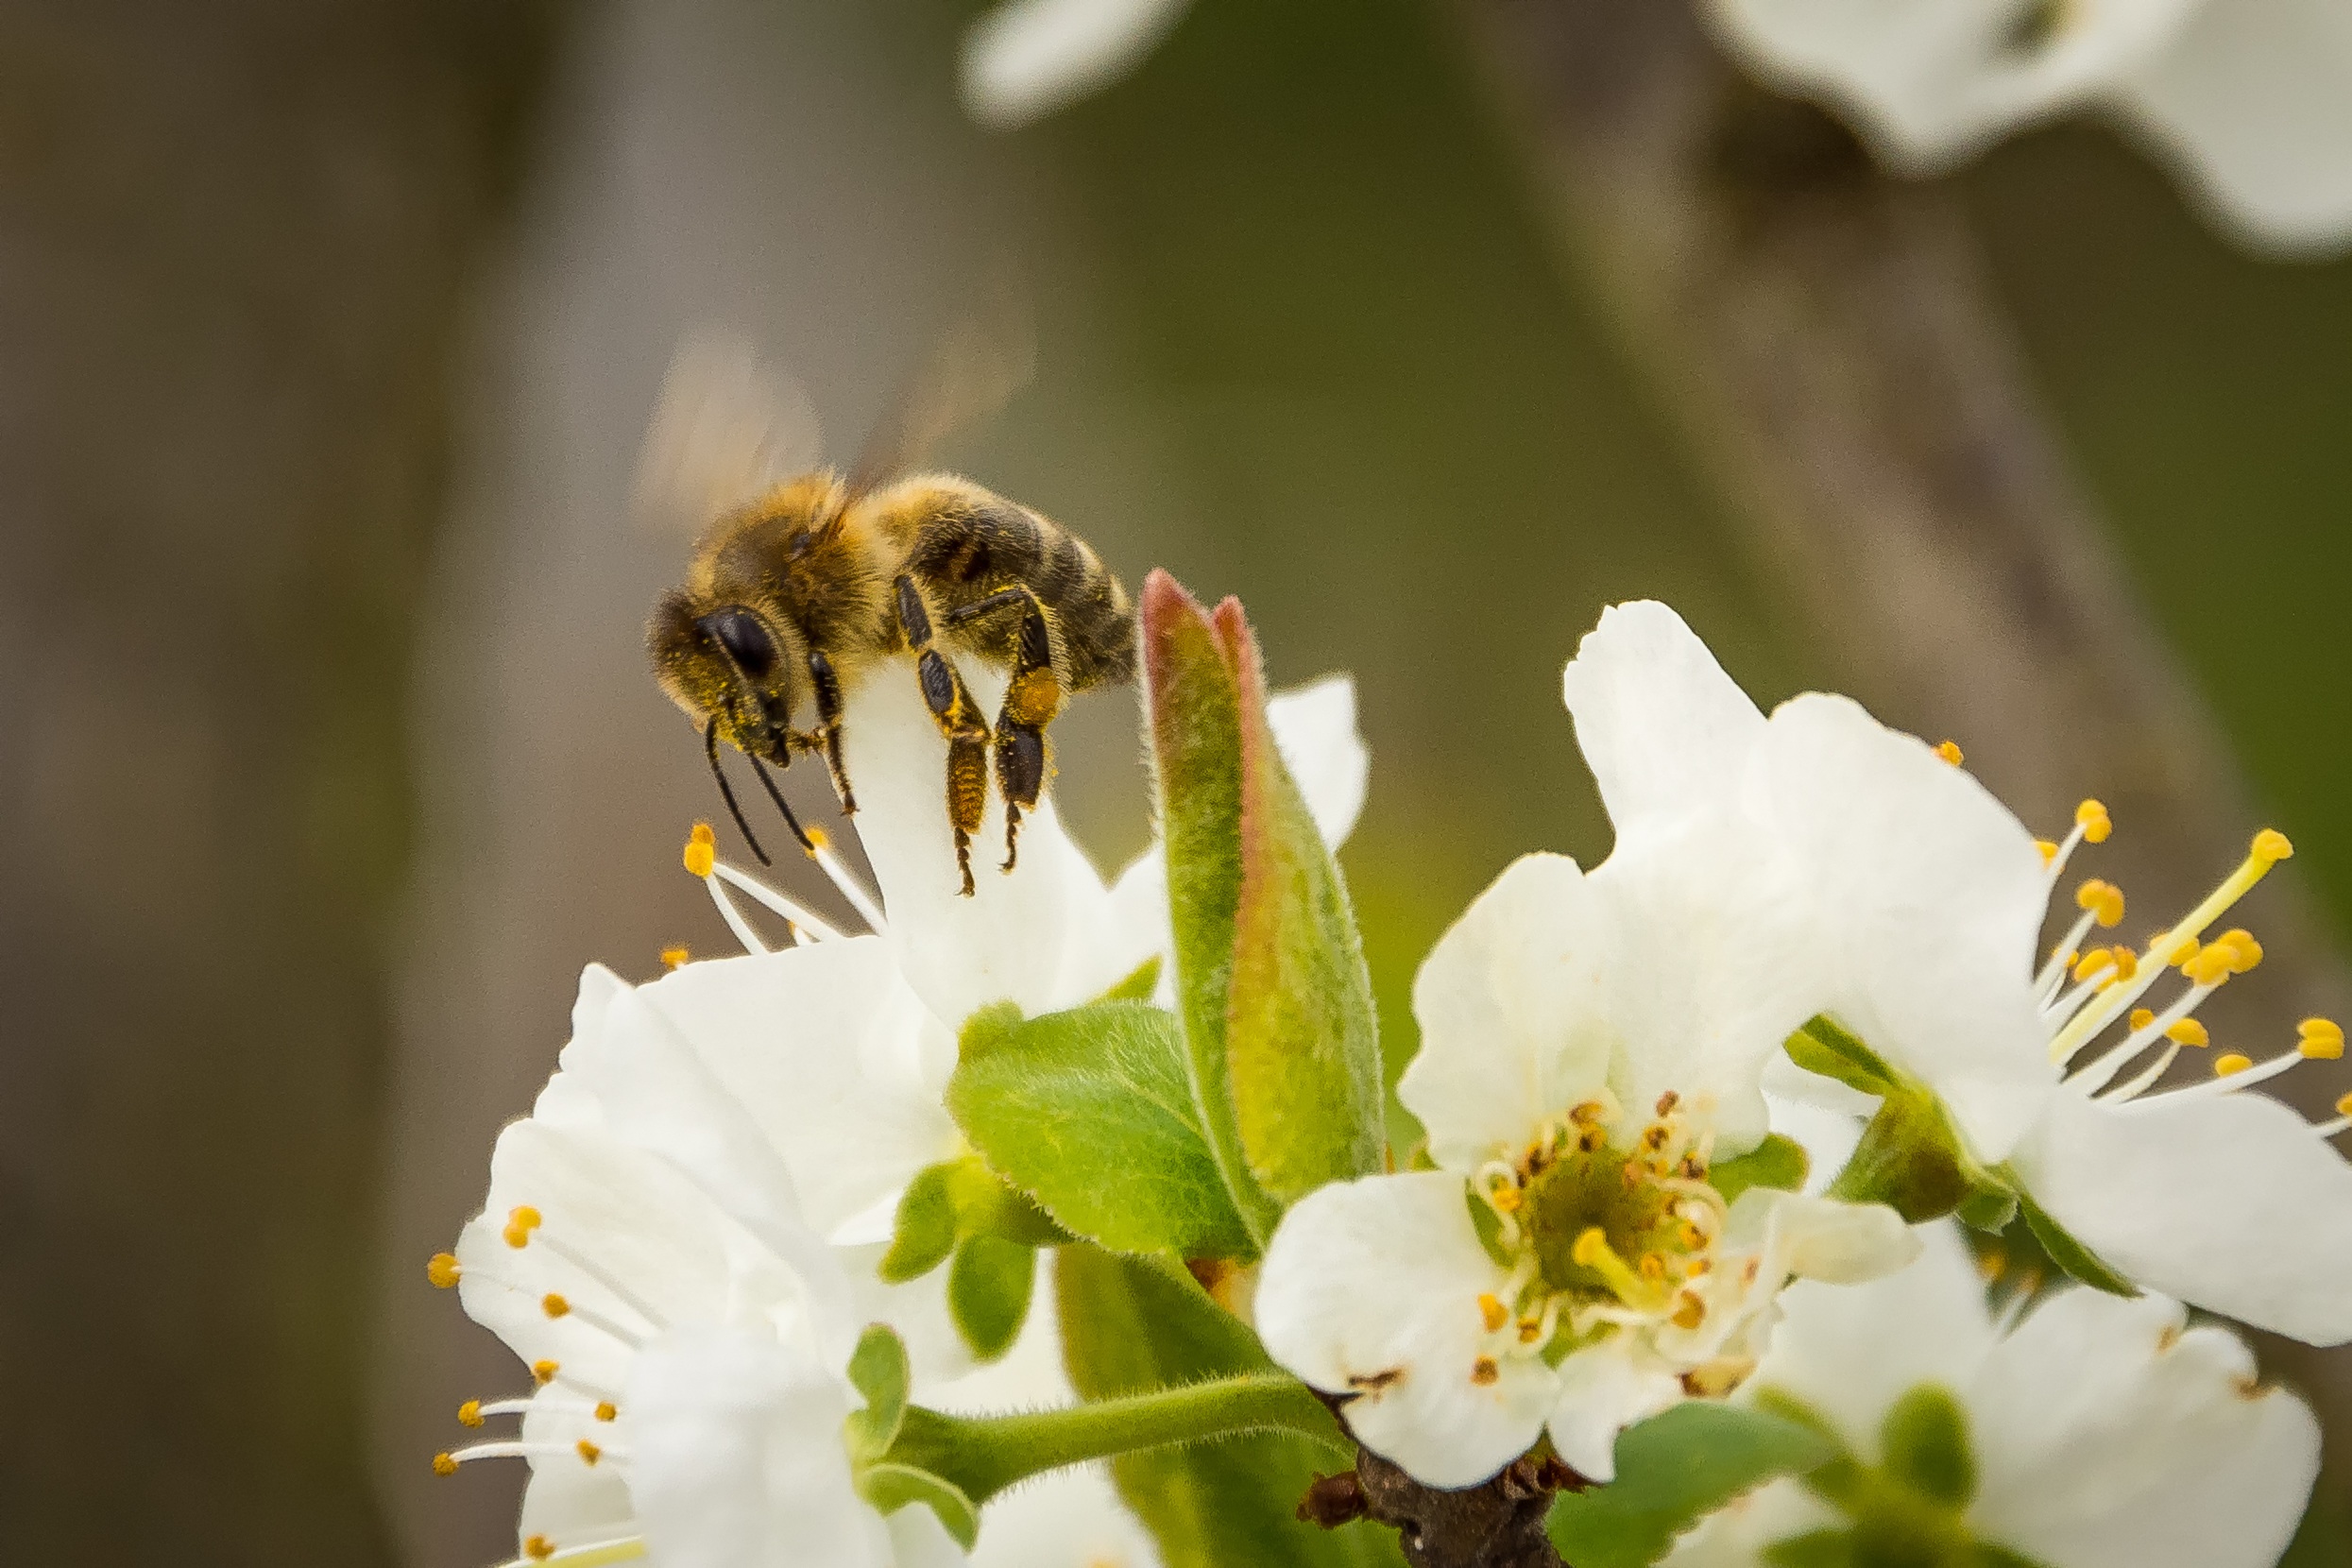
nature, branch, blossom, wing, plant, photography, flower, petal, bloom, animal, honey, pollen, pollination, spring, insect, macro, botany, yellow, garden, flora, fauna, cherry blossom, invertebrate, sprinkle, close up, bee, foraging, collect pollen, collect, nectar, apis, macro photography, insect macro, honey bee, collect nectar, hard working, pollinator, busy bee, membrane winged insect